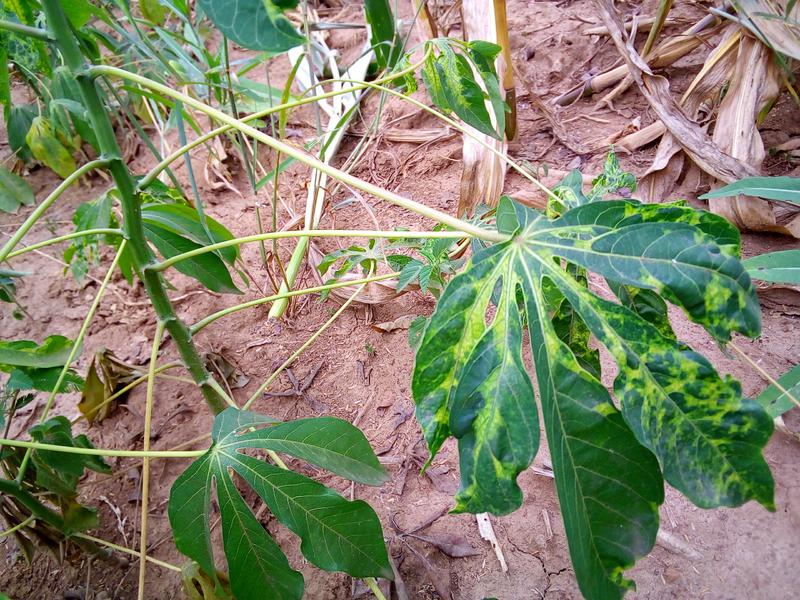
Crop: cassava
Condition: mosaic_disease